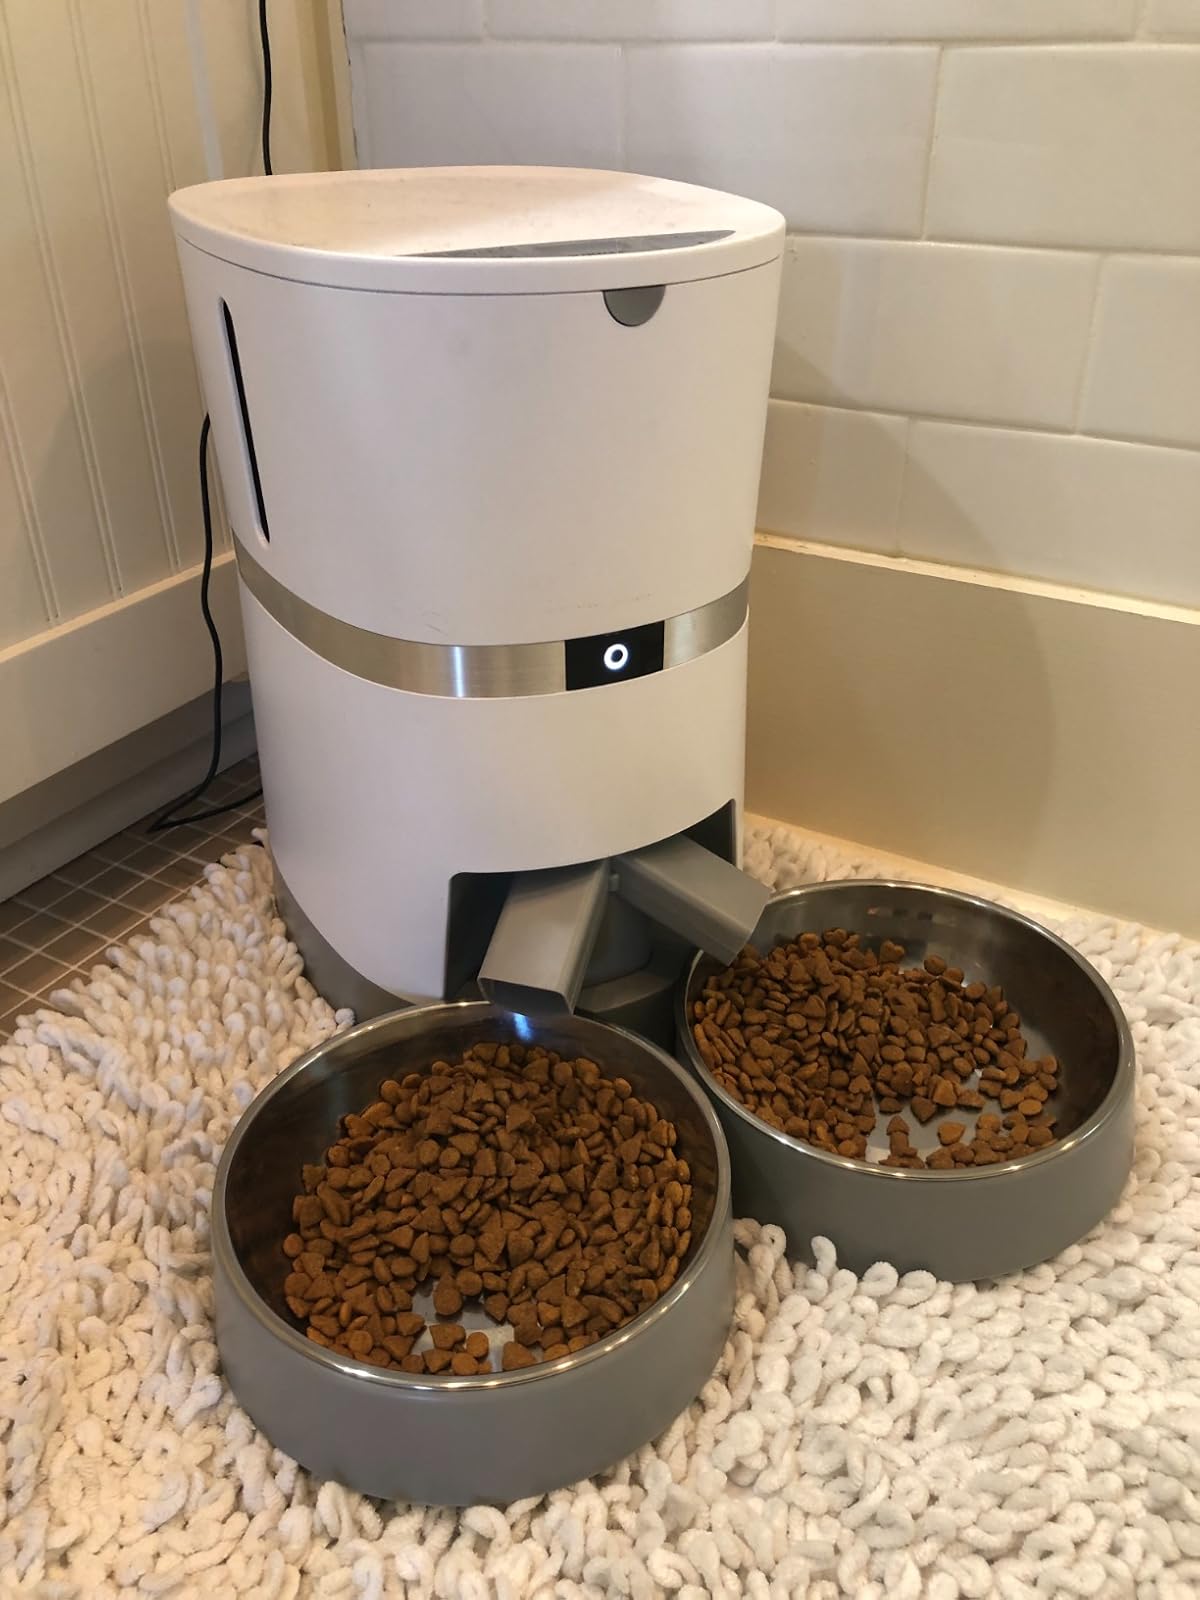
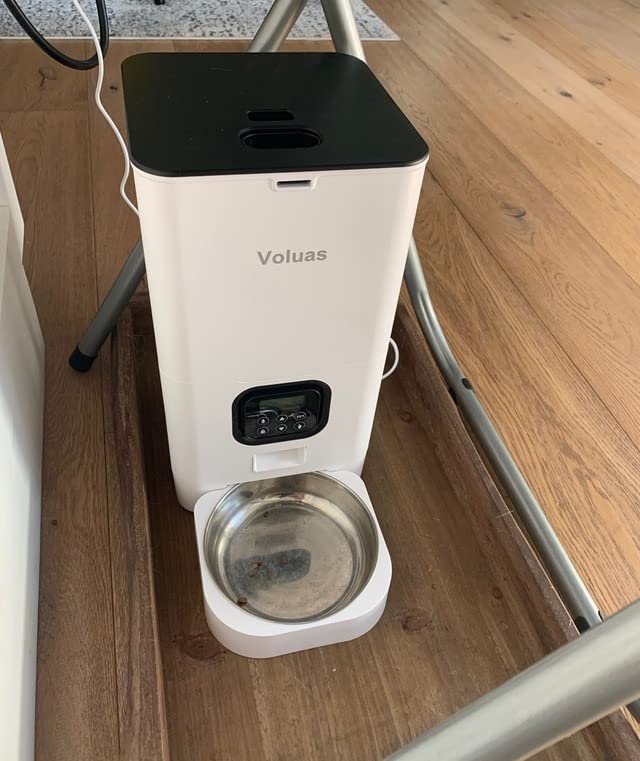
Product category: items_feeder
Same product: no